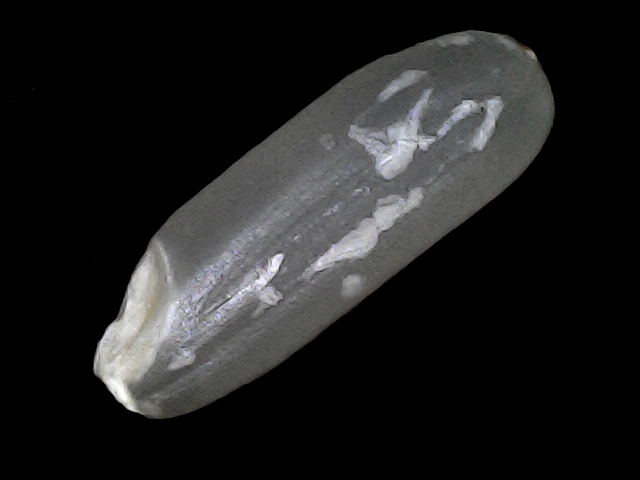
Rice variety: BD30